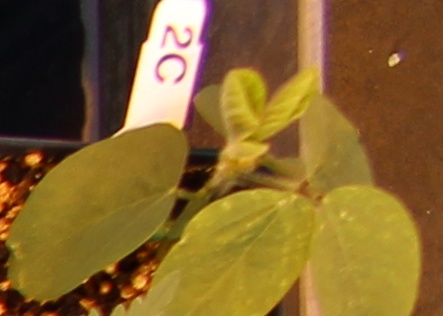
Label: Soybean